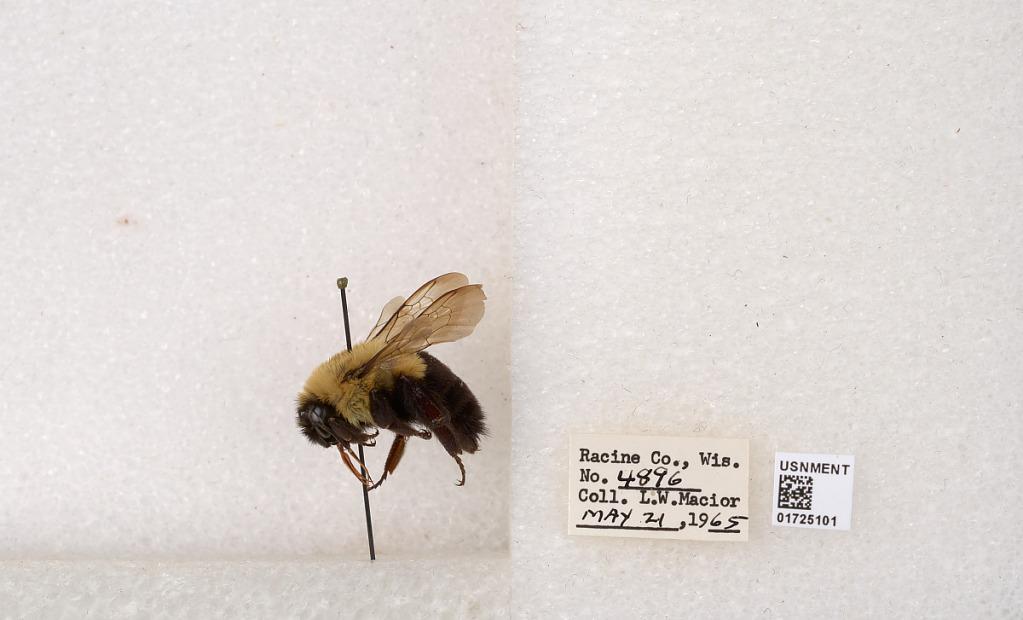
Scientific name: Bombus impatiens Cresson
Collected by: L. Macior
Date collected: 1965-5-21
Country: United States
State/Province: Wisconsin
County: Racine
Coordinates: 42.7299, -87.8123